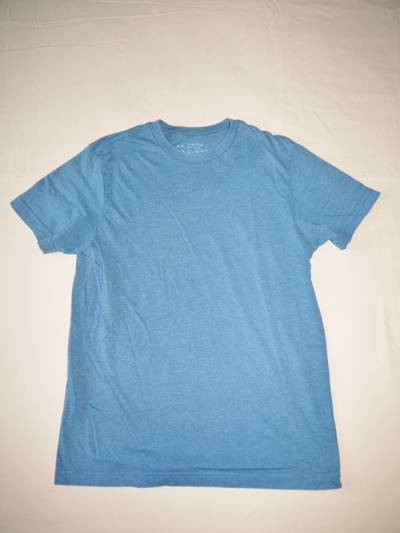
Waste category: clothes